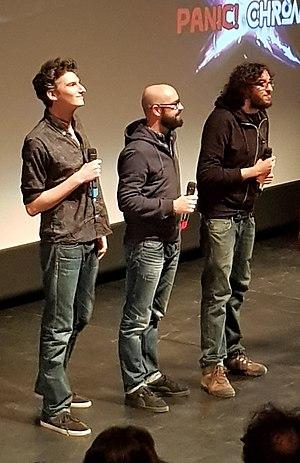
Panic x Chroma - Gilles Stella, Jérémy Morvan &amp
Chroma est une émission web culturelle et humoristique orientée sur le cinéma, diffusée sur le site Dailymotion depuis le 11 janvier 2016. Créée par les vidéastes Karim Debbache, Gilles Stella et Jérémy Morvan, il s'agit de la suite spirituelle de Crossed, leur précédente émission produite pour le site Jeuxvideo.com. Tout comme Crossed, elle est réalisée et produite pour sa première saison par NESblog, un collectif de vidéastes dont les trois auteurs faisaient partie.